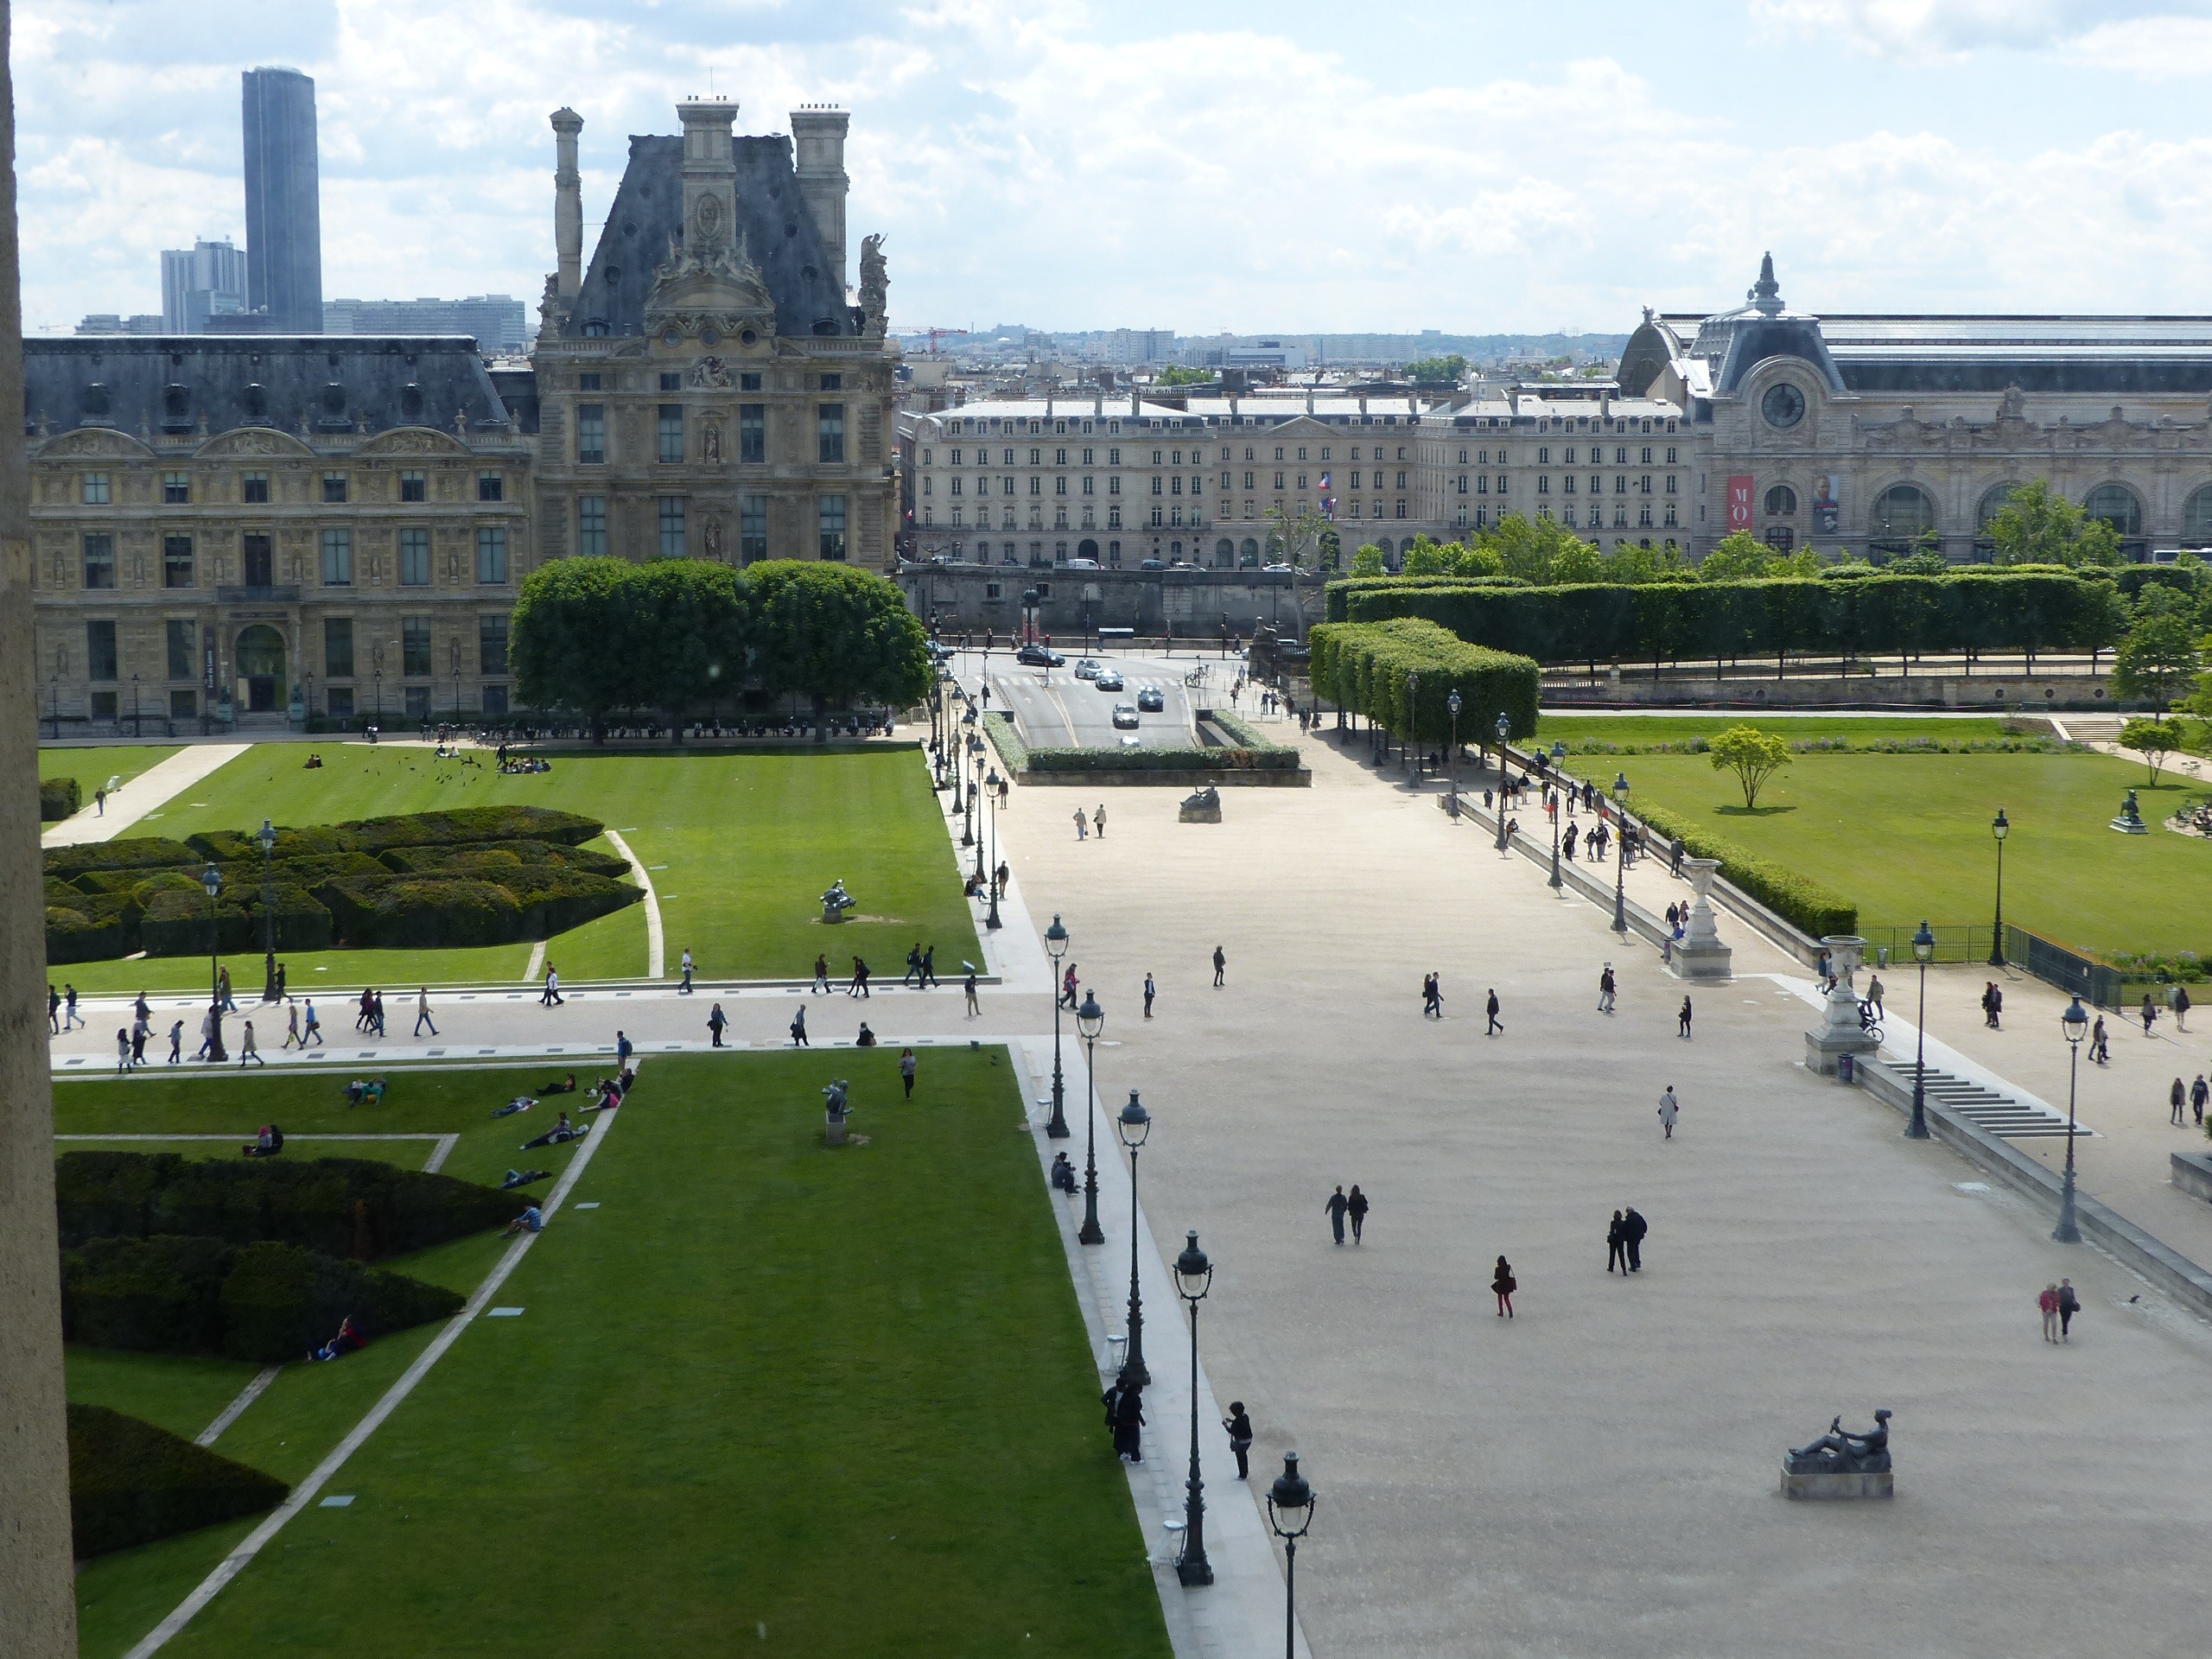
structure, palace, city, paris, cityscape, louvre, plaza, park, landmark, garden, stadium, town square, aerial photography, urban area, human settlement, sport venue